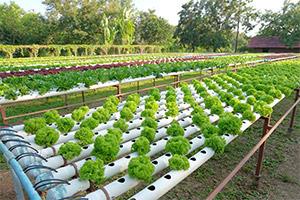
Shamba la kisasa linalotumia njia ya mabomba ya kupitisha maji, ambayo yana rangi nyeupe yaliyokuwa na matobo, ambayo yanatumika katika huoteshaji mimea.